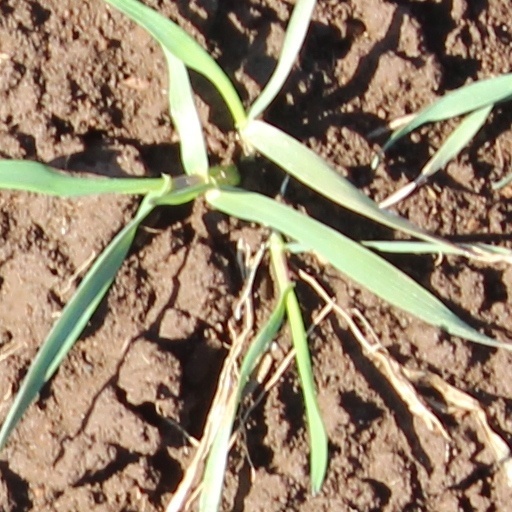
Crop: wheat